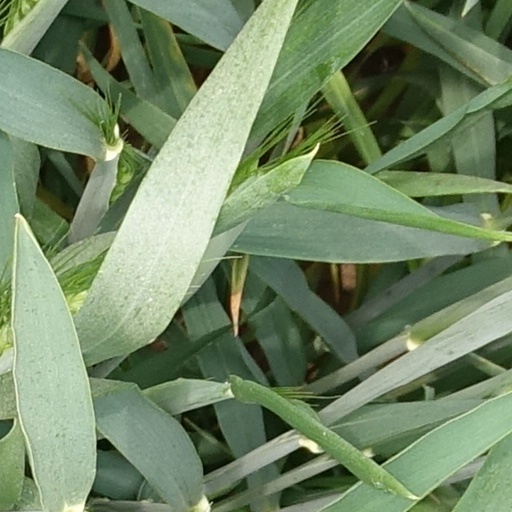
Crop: wheat